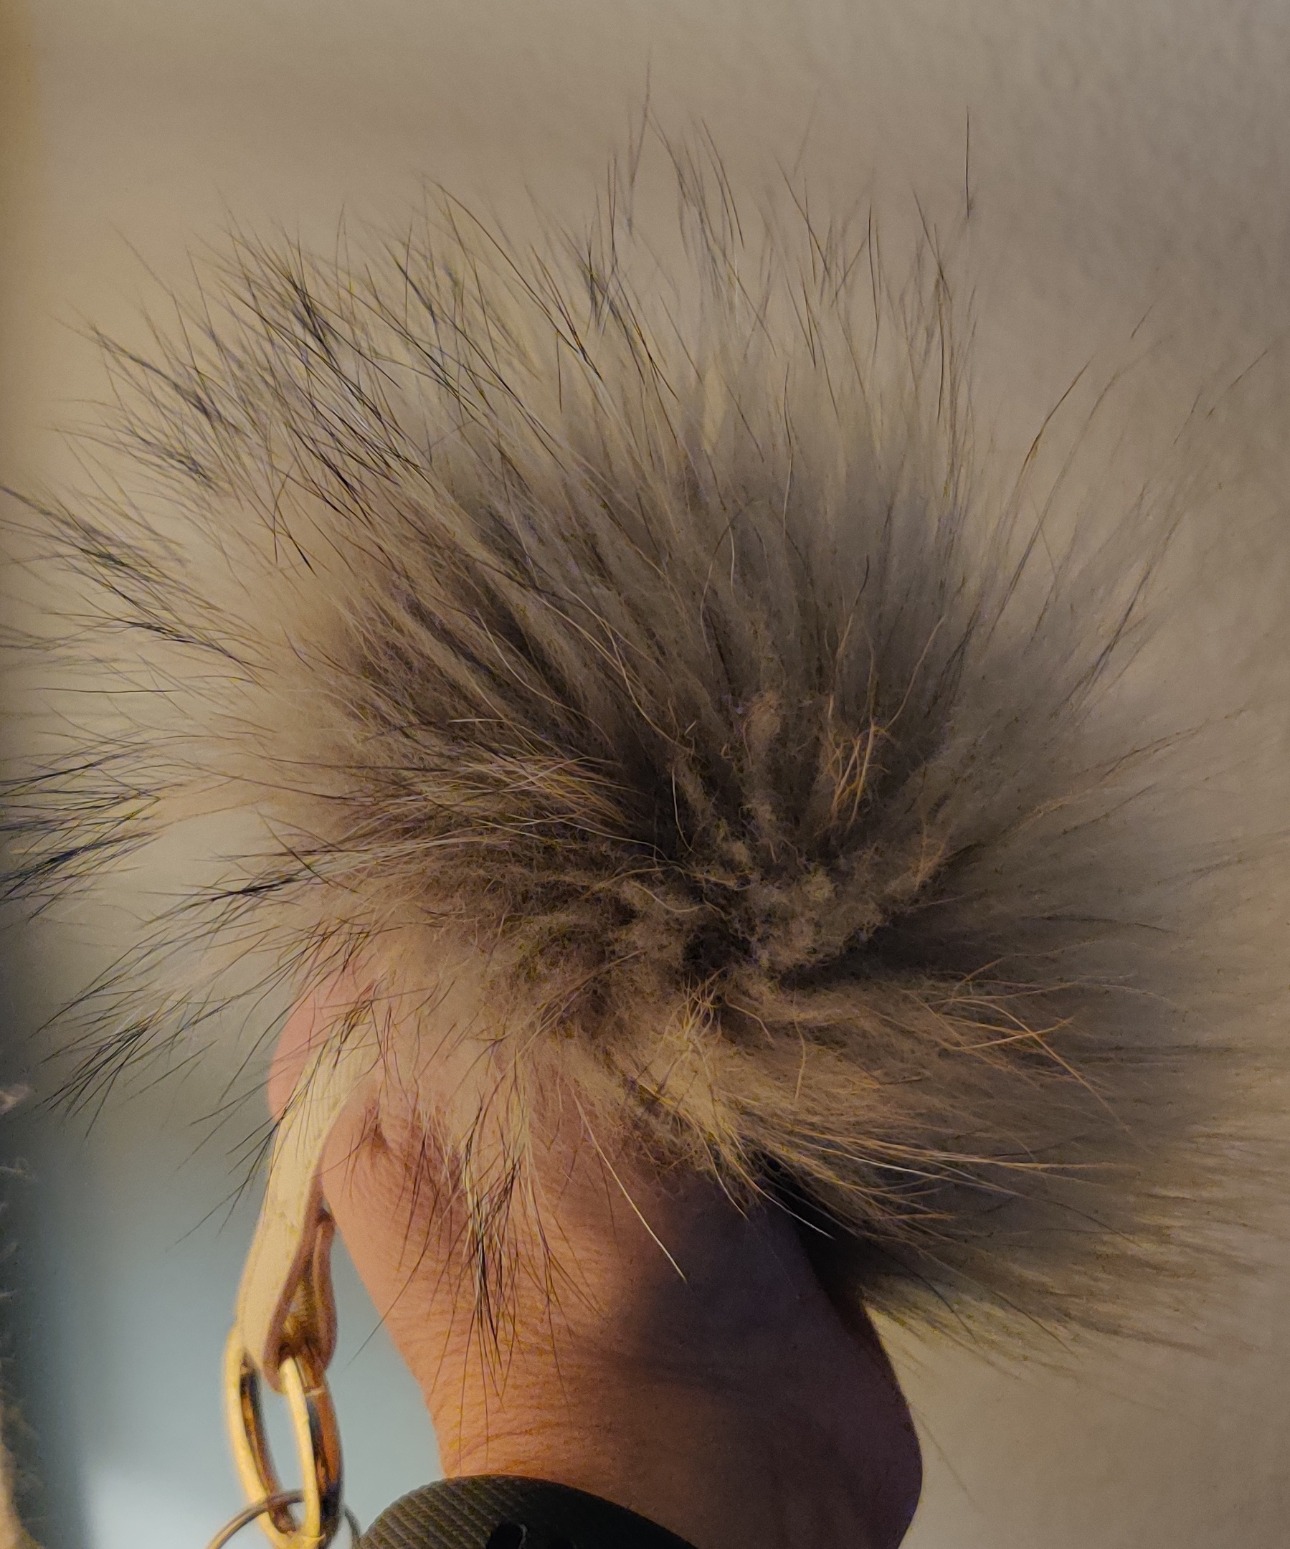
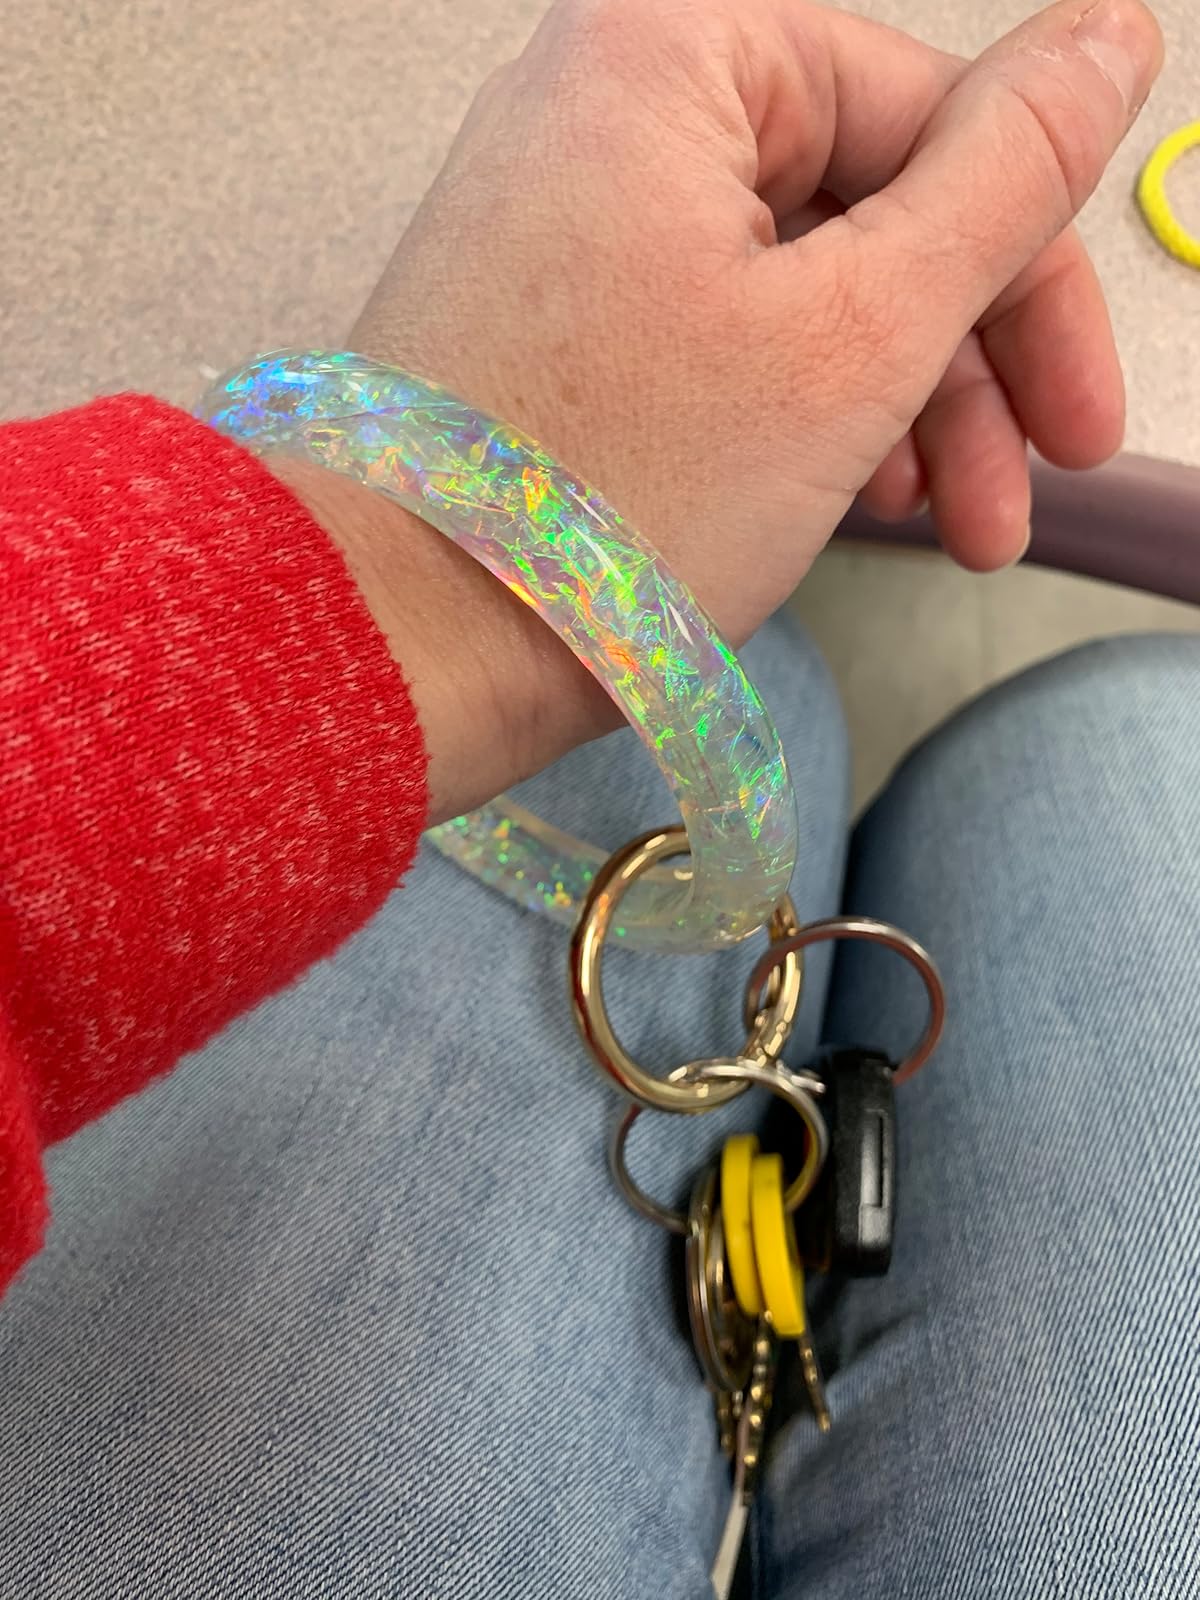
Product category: accessories_keychain
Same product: no